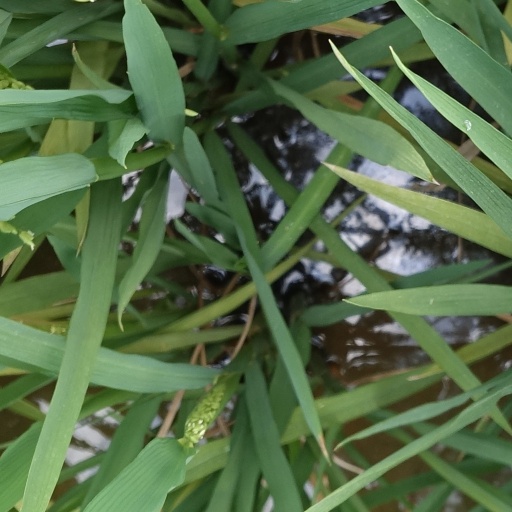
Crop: rice